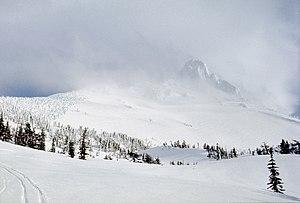
La réserve intégrale du Mont Washington est une zone restée à l'état sauvage et protégée située autour du Mont Washington, au centre de la Chaîne des Cascades, dans l'Oregon. Elle a été créée en 1964 par le Congrès des États-Unis, selon le Wilderness Act. Cette zone protégée est grande de 212,5 km² et s'étend sur les forêts de Willamette et la Deschutes. Elle est gérée par le service des forêts des États-Unis.